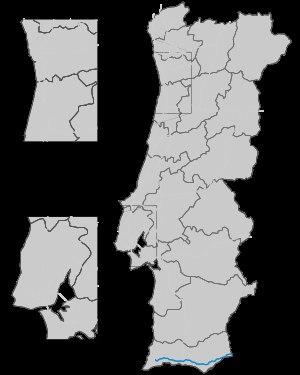
L'autoroute portugaise A22 relie Bensafrim à Vila Real de Santo António à la frontière hipano-portugaise où elle se connecte à l'autoroute espagnole A-49. Elle traverse d'ouest en est toute la région de l'Algarve permettant de relier entre elles les villes touristiques de Lagos, Portimão, Albufeira, Loulé, Faro, Olhão, Tavira et de Vila Real de Santo António. Sa longueur est de 133 kilomètres.